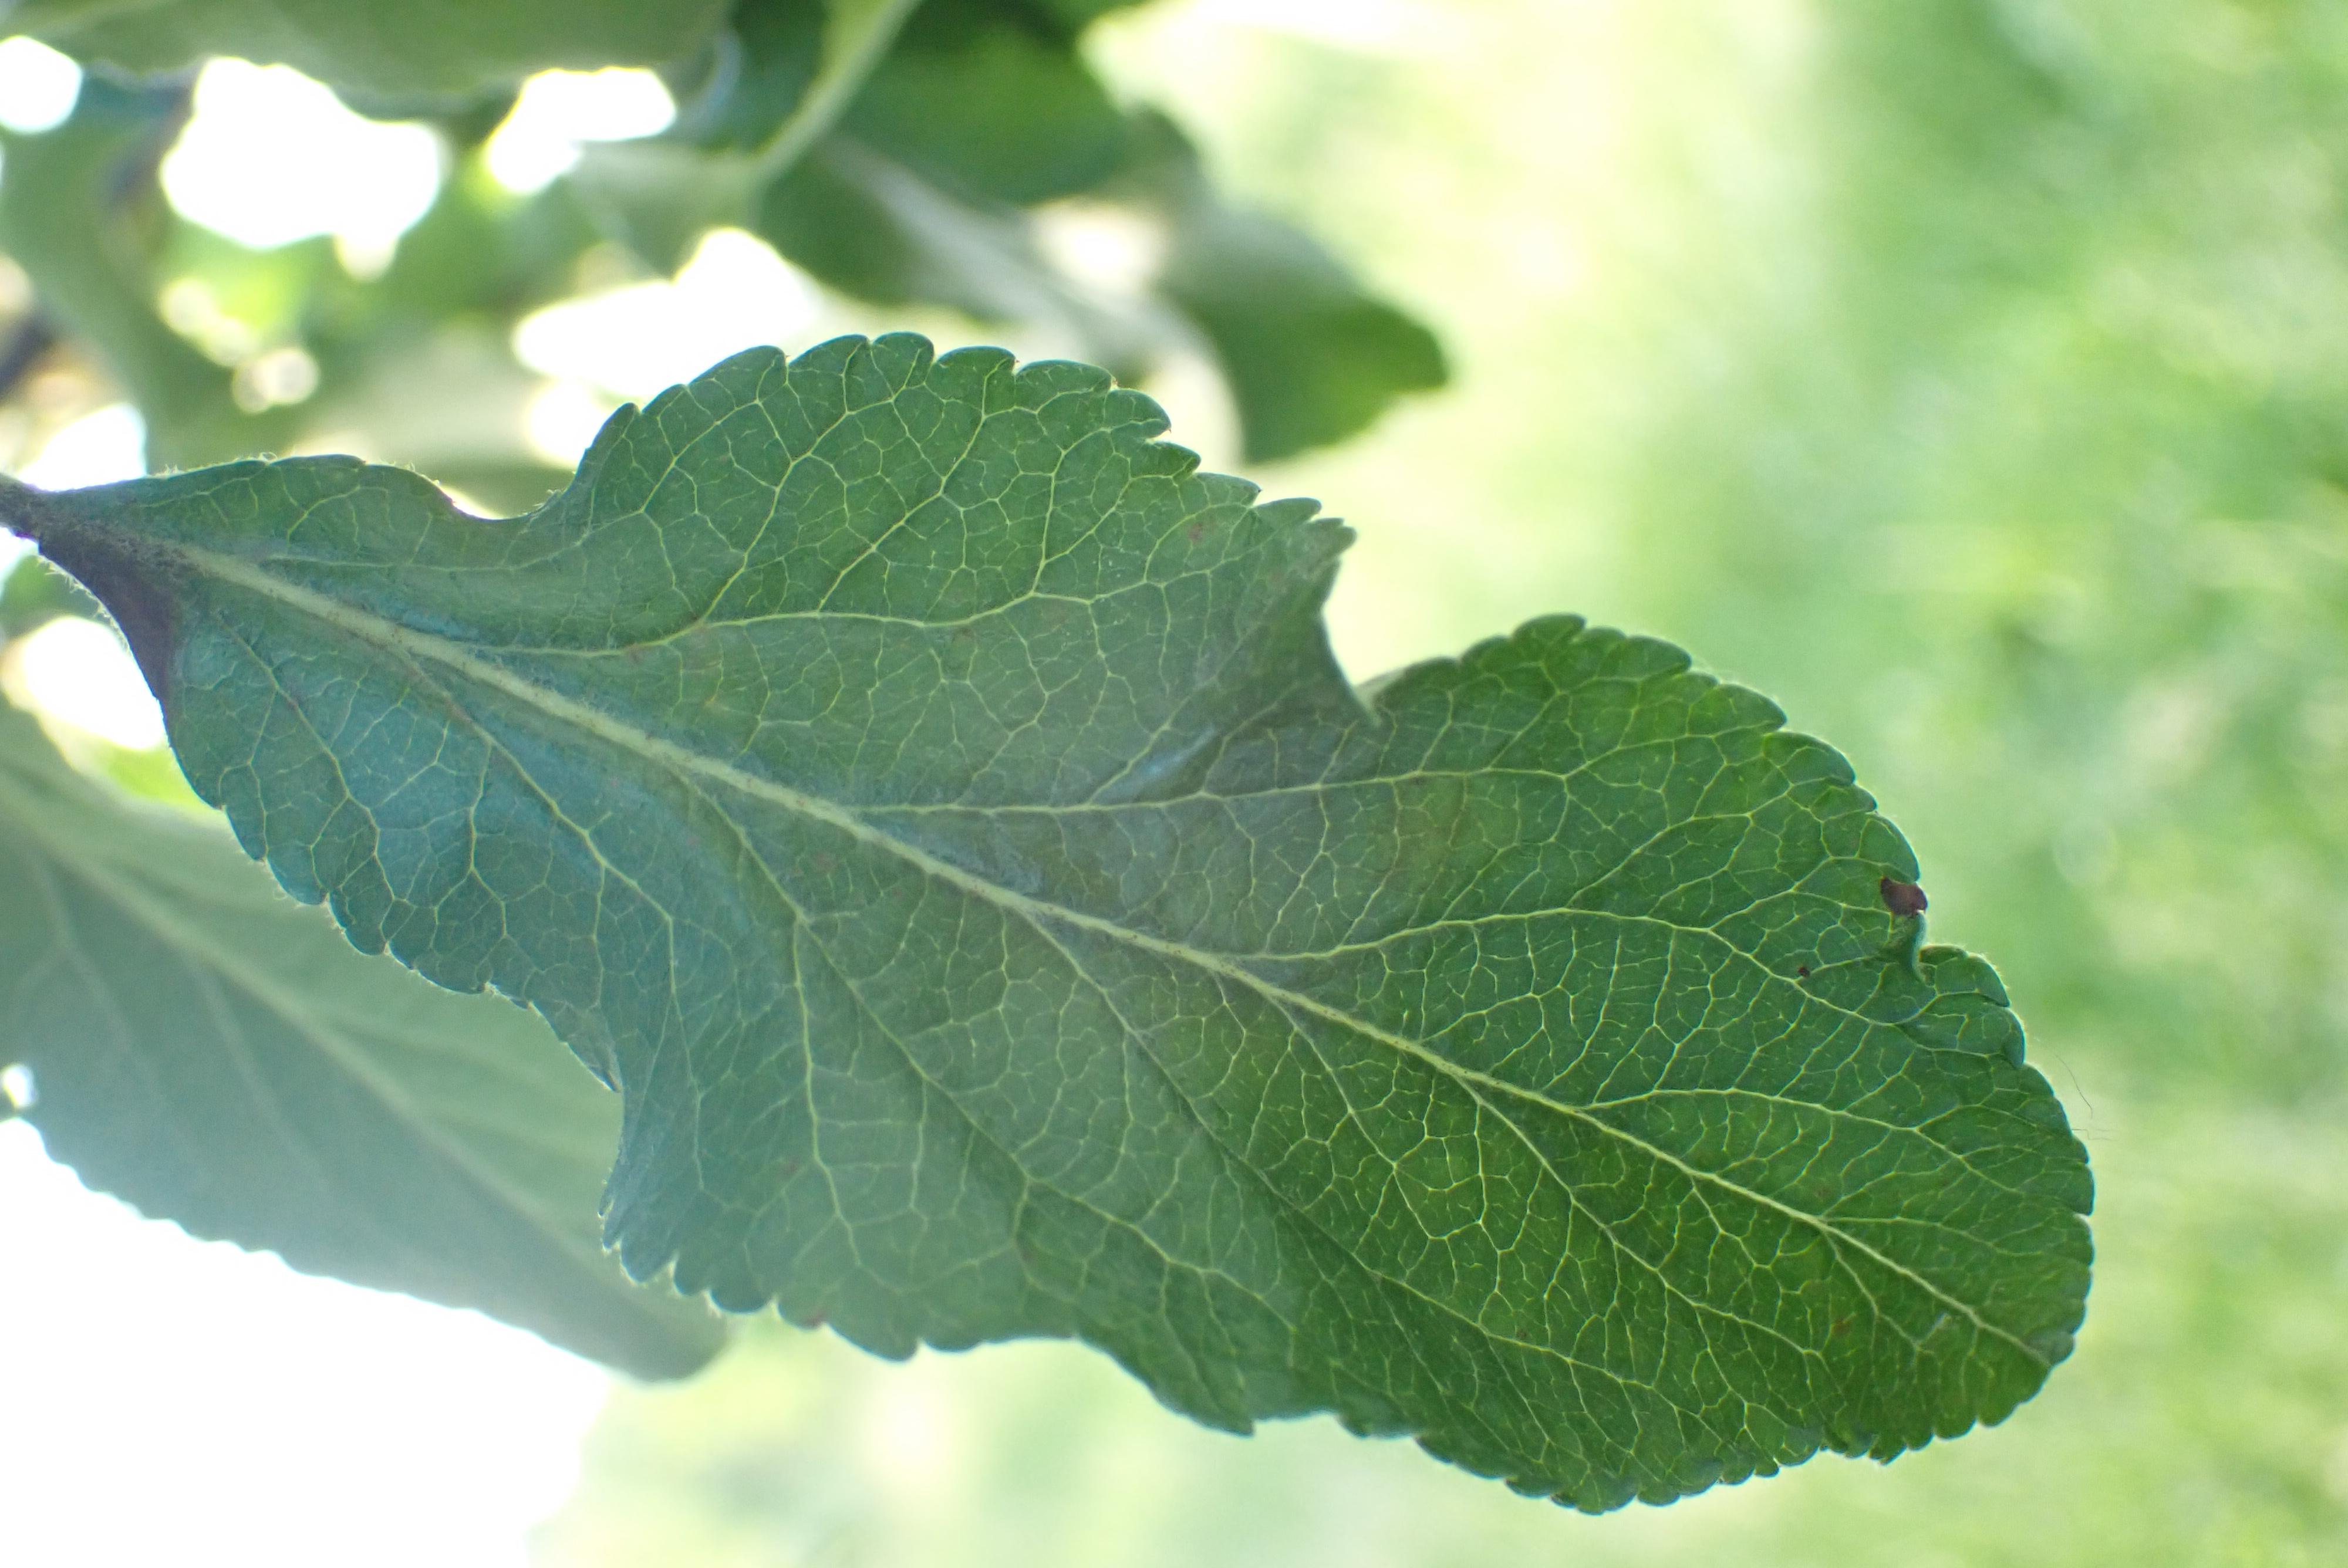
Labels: scab